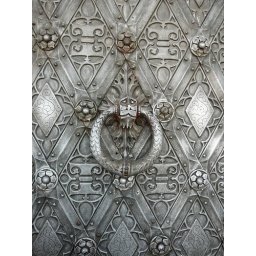
Detail van de deur van Kasteel De Haar in Haarzuilens. Detail of the door of Castle De Haar in Haarzuilens.